Marnate's Bunker

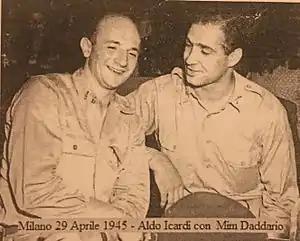
Aldo Icardi with Mim Daddario

In September 1944, Lieutenant Aldo Icardi, with the collaboration of the American Office of Strategic Services, parachuted behind the enemy lines of Mount Mottarone in command of Chrysler Mission with the specific task of capturing Benito Mussolini alive, and giving him to the Allied command. Icardi was in Busto Arsizio when Marnate's Bunker was built. He gathered information about it, and his reports are available in American archives, through which it has been possible to rebuild the history of the structure.